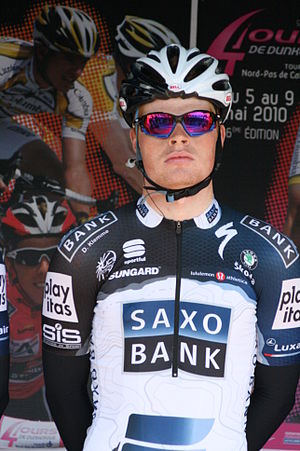
Dominic Klemme
Dominic Klemme
Dominic Klemme er en tysk cykelrytter, som tidligere havde en professionel kontrakt hos Team Saxo Bank, men fra 2011 kører han hos Team Leopard-Trek.